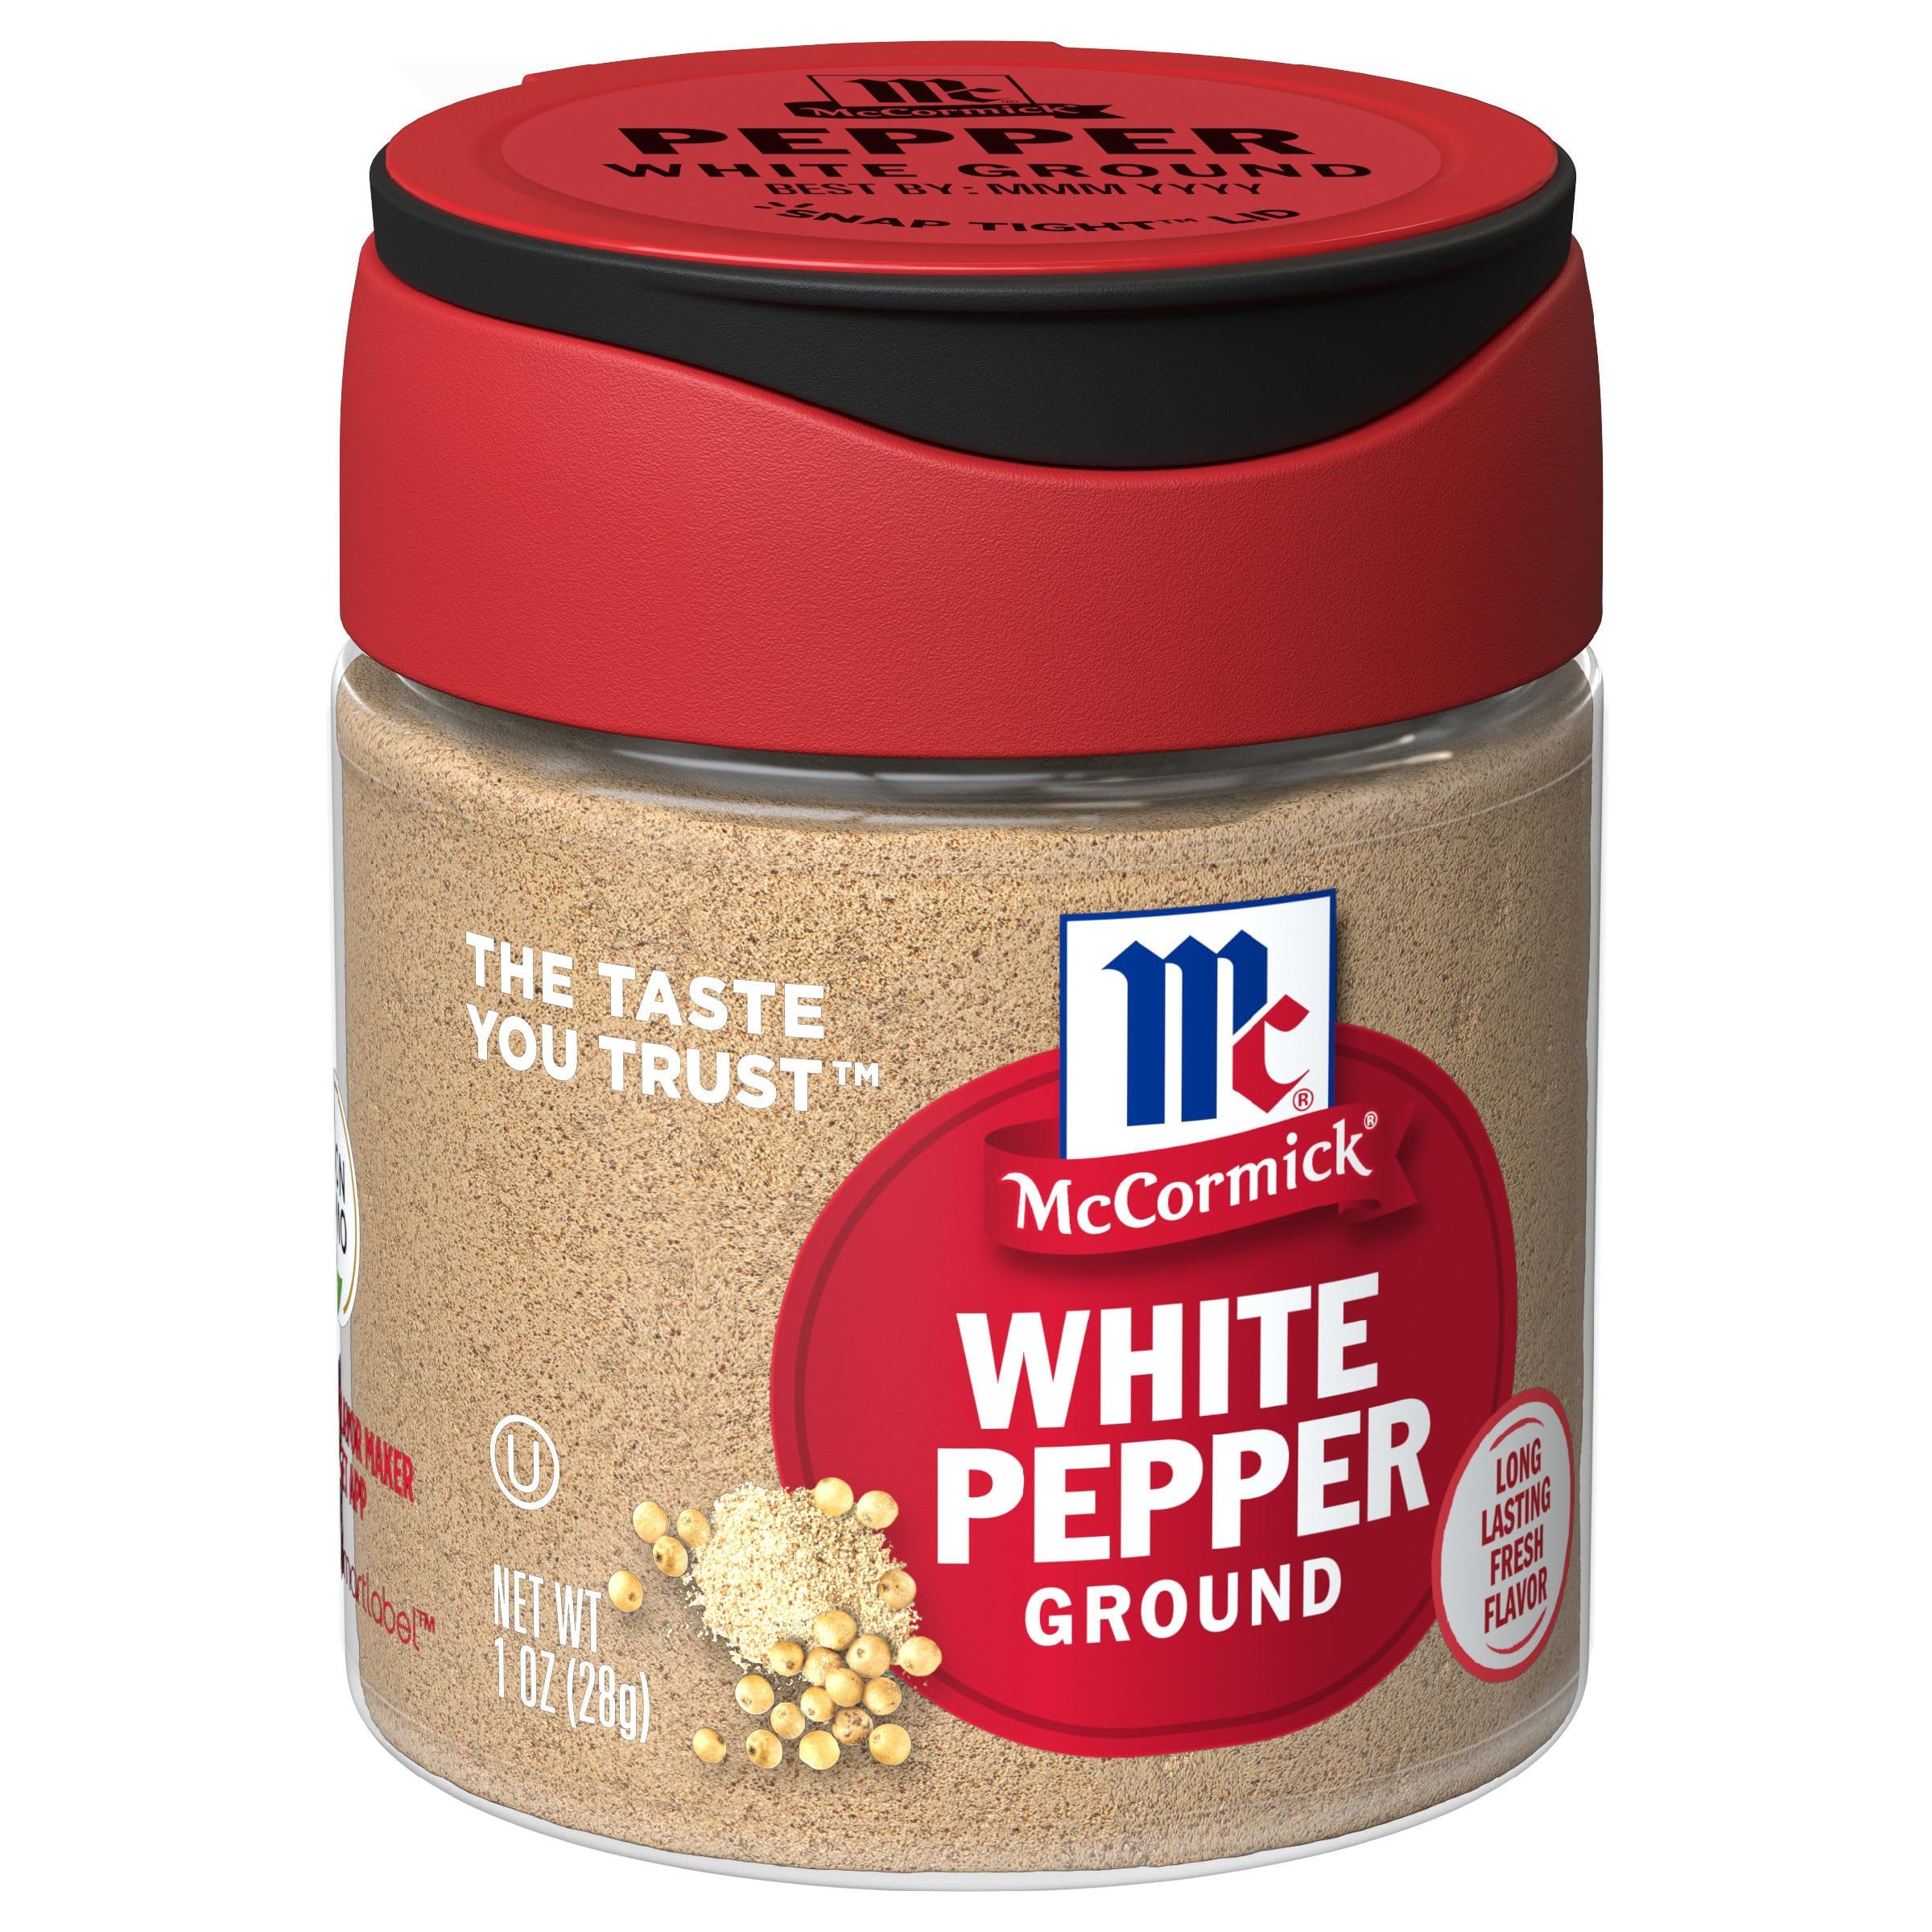
Item Name: McCormick Ground White Pepper, 1 Oz
Bullet Point 1: McCormick Ground White Pepper starts with whole berries to ensure no fillers
Bullet Point 2: Delicate, earthy heat and mild floral aroma
Bullet Point 3: Non GMO
Bullet Point 4: Use for lighter-colored dishes like mashed potatoes, cream soups & white sauces
Bullet Point 5: Mild pepper flavor is ideal for seasoning chicken, seafood and pasta
Value: 1.0
Unit: Ounce

Price: 5.58